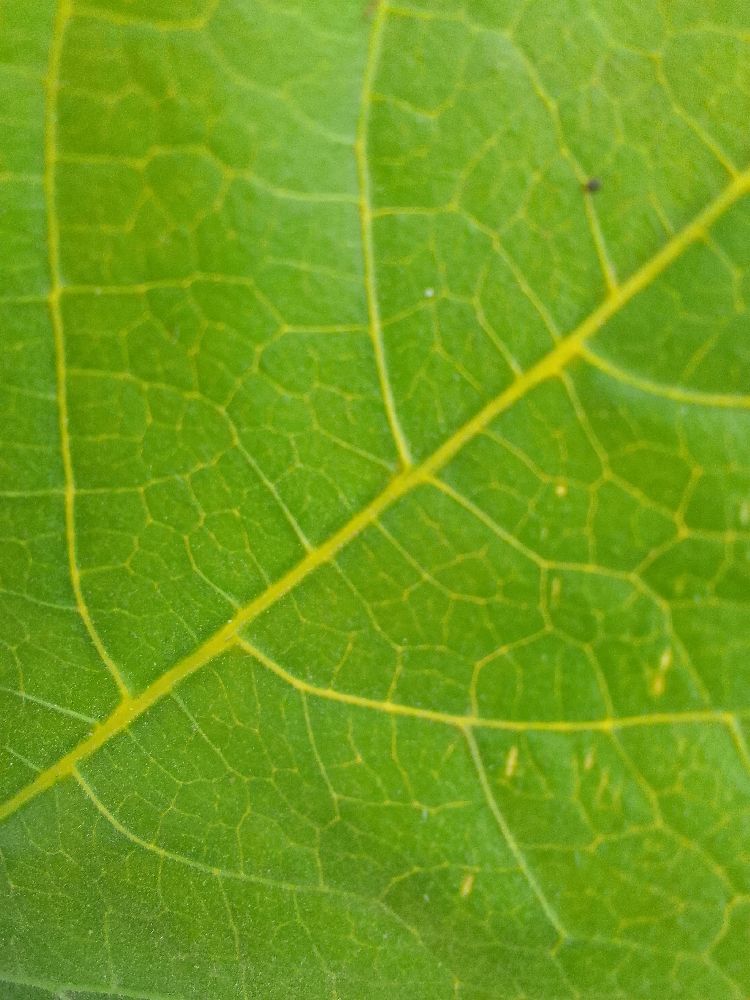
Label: healthy